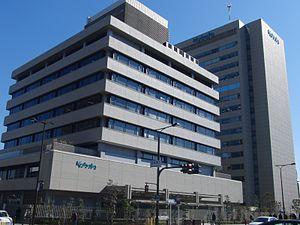
Kubota Corporation est un constructeur japonais de tracteurs, d'engins de génie civil et d'équipements de travaux qui fait partie de l'indice TOPIX 100.